Agricultural waste

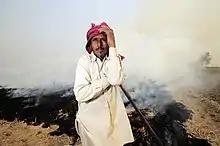
Farmer burning, on a large scale, pruning and agricultural waste, leading to smog and loss of organic matter, among other things

The world's population and livestock size is growing and that is where the rising demand for food comes from. The average European is expected to consume 165 grams of meat per person daily. People around the world consume an average of 75 pounds of meat per person per year. Global meat consumption has more than doubled since 1990. Producing of beef requires an average of of crop. The production of all this food also results in more and more agricultural waste.